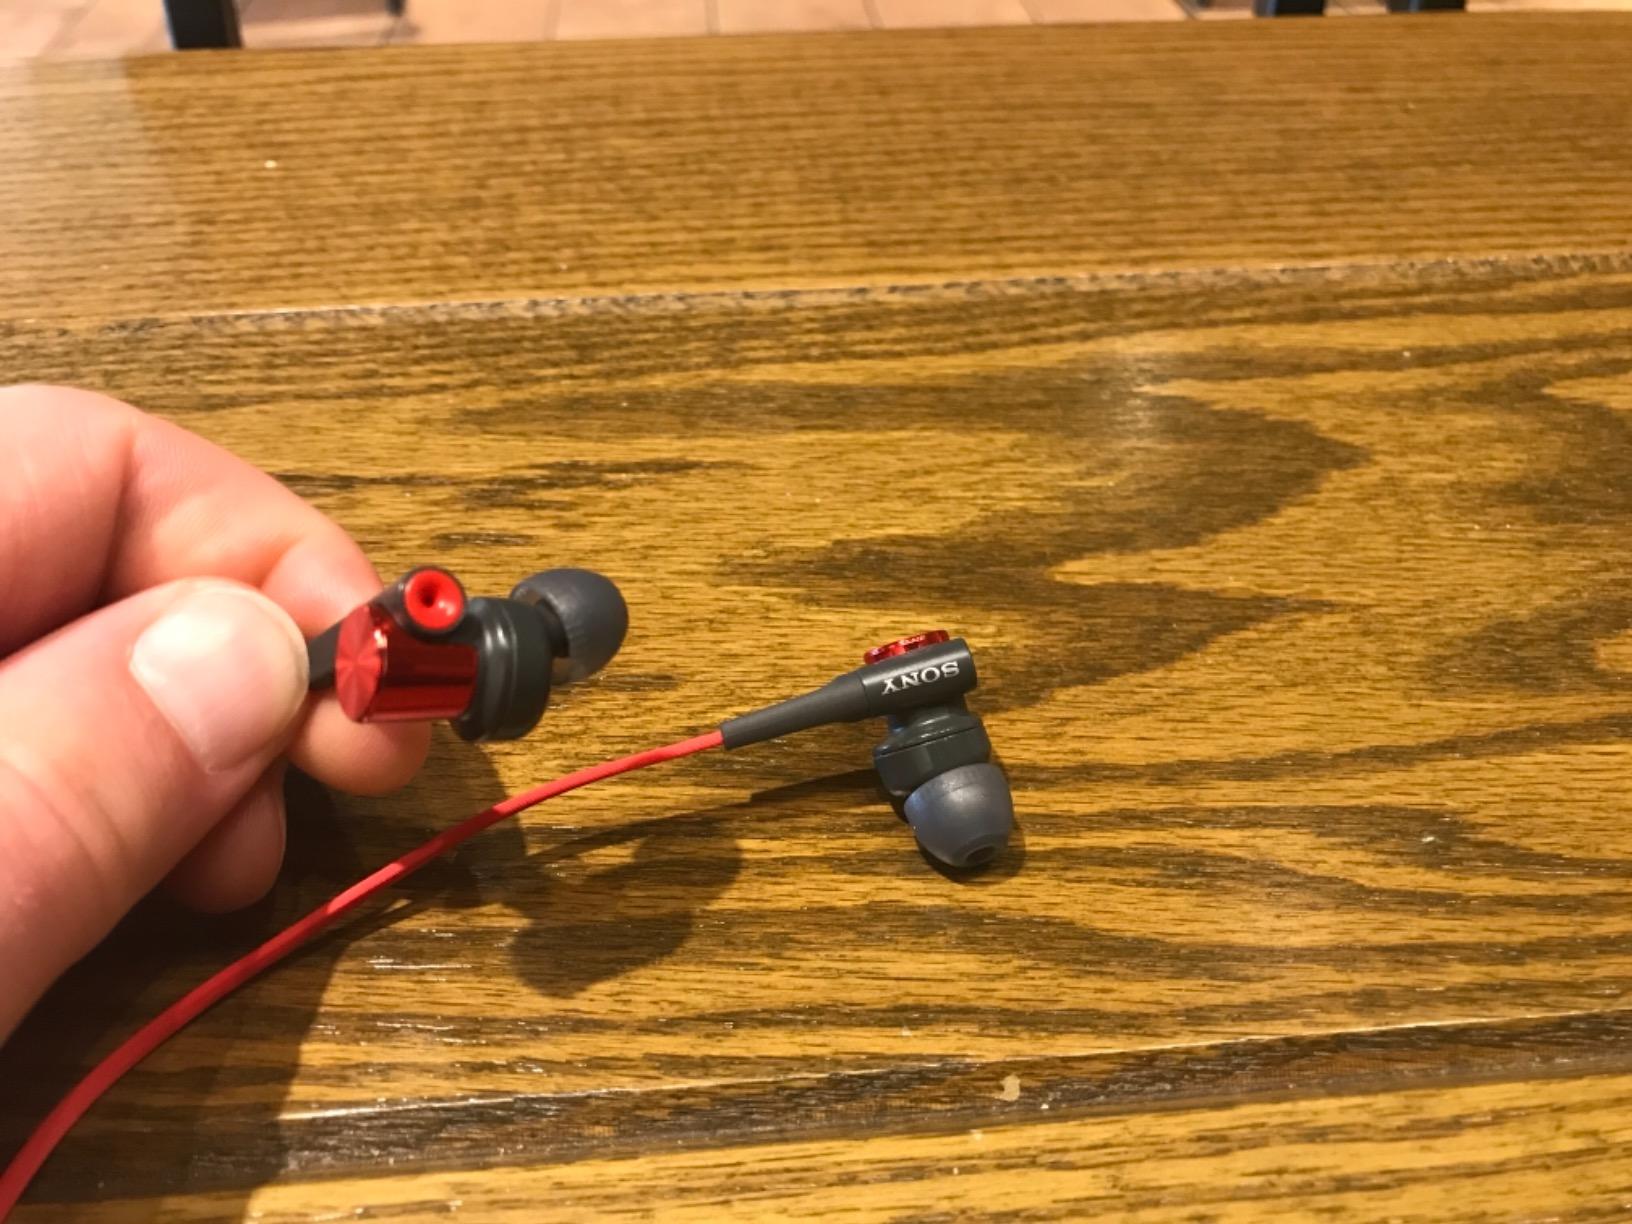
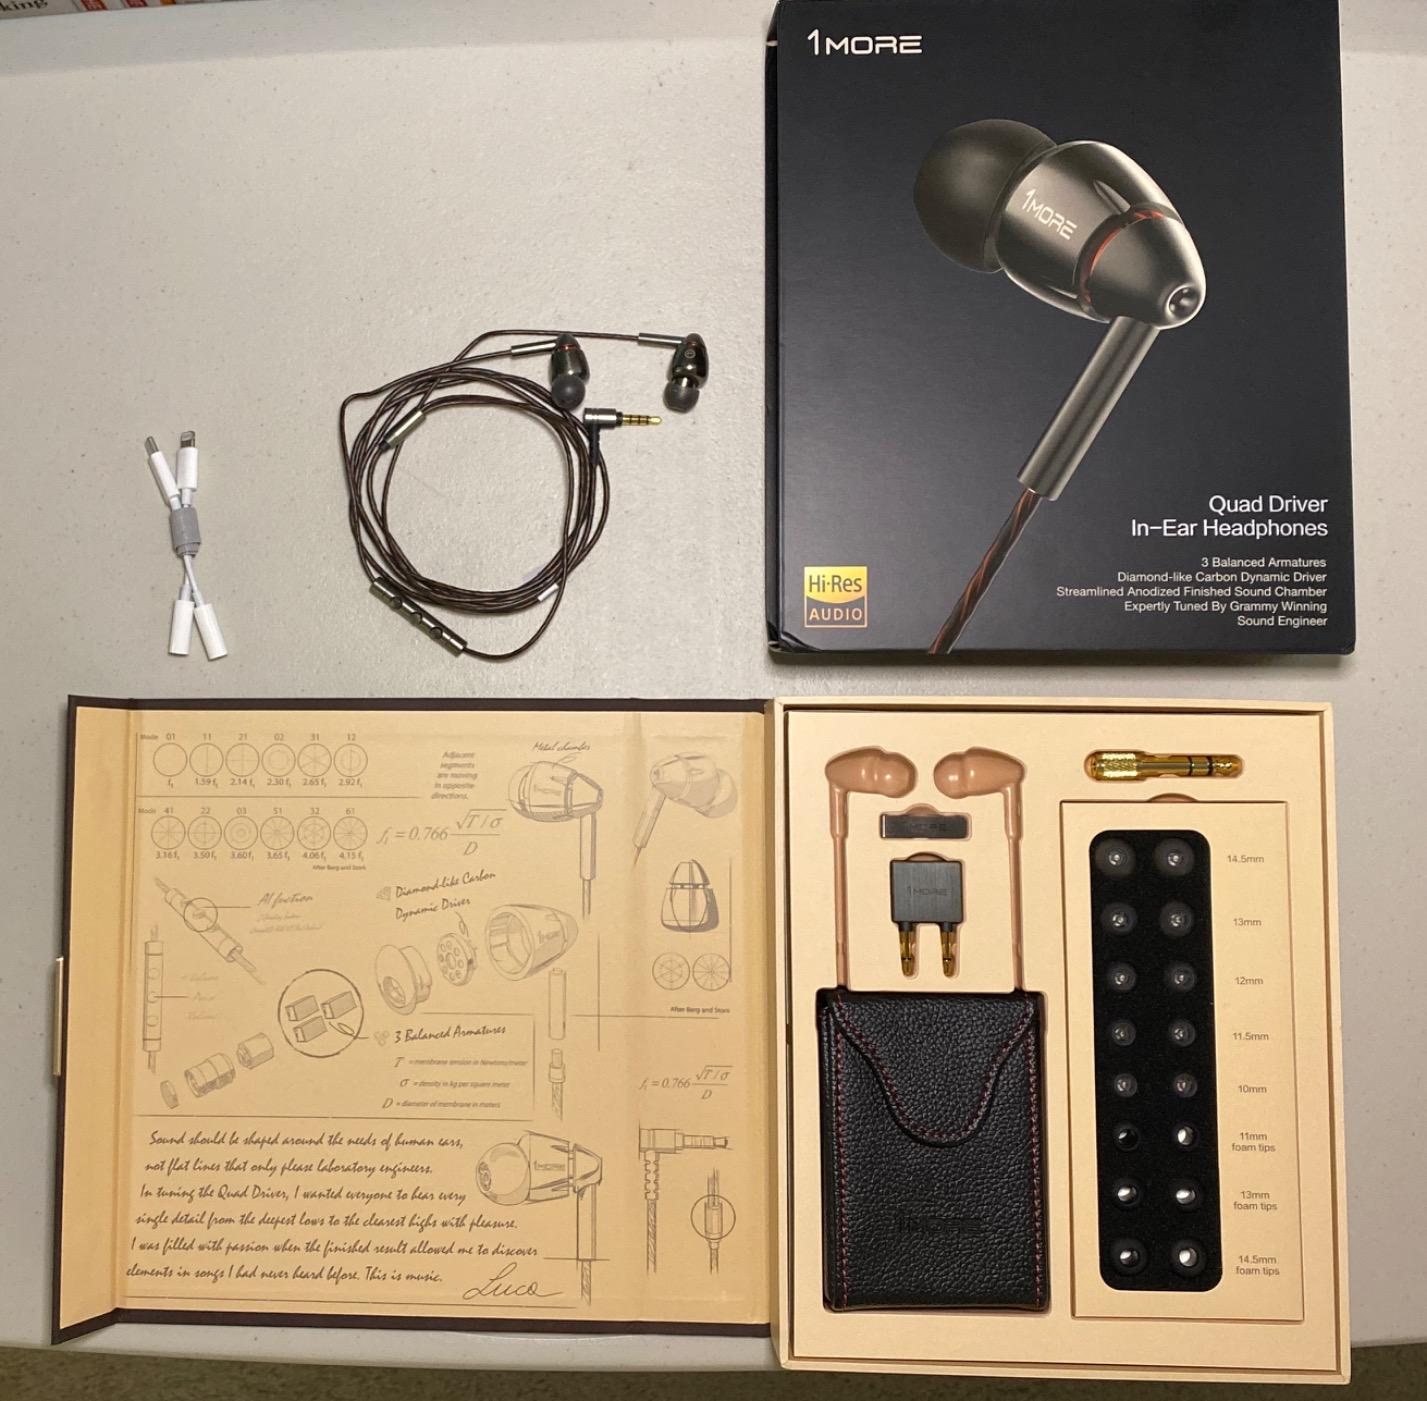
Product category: headphones
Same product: no